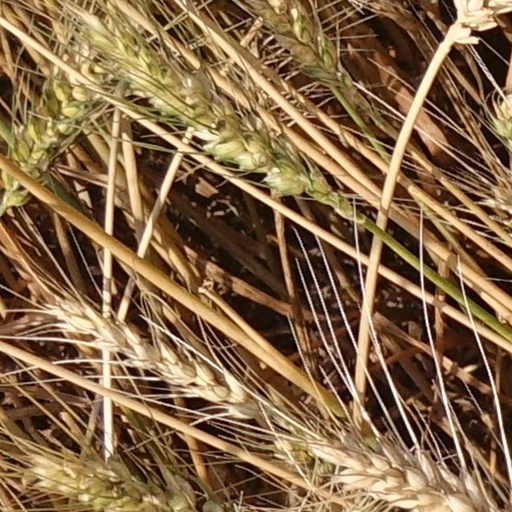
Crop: wheat